Numon Khasanov

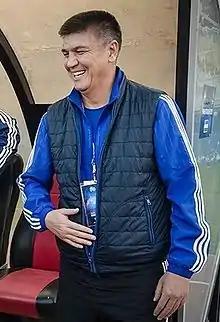
Khasanov in 2016

Numon Khasanov is an Uzbekistani football manager and former player who is head coach of Khujand. A forward, he played for Uzbekistan in the 1996 Asian Cup.